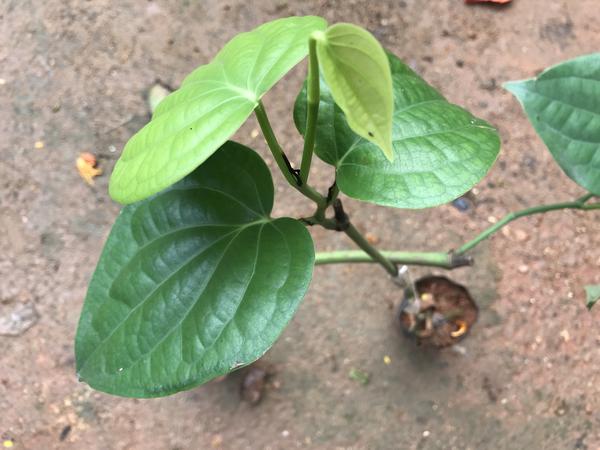
Plant: Pepper